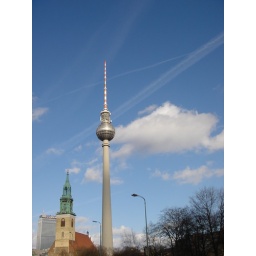
Oh!! The sky is so blue .... Never seen in Thailand